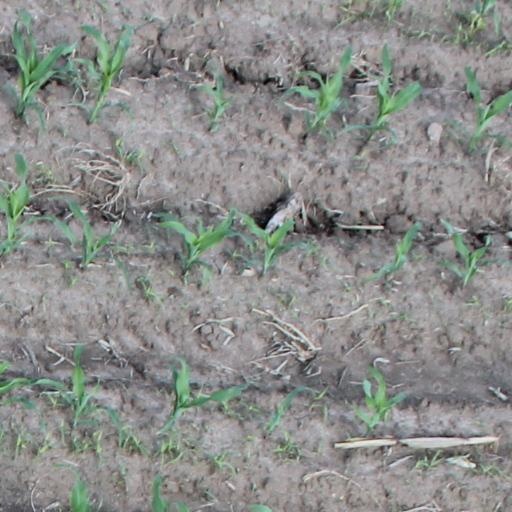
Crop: maize; corn